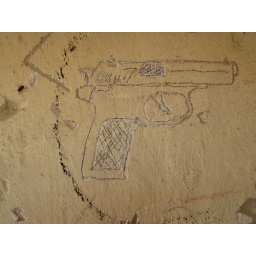
found in an abandoned building scratched on the wall